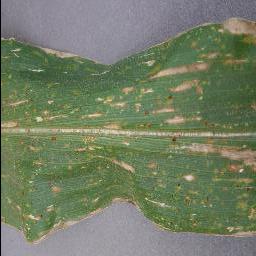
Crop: corn
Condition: (maize)_cercospora_spot_gray_spot